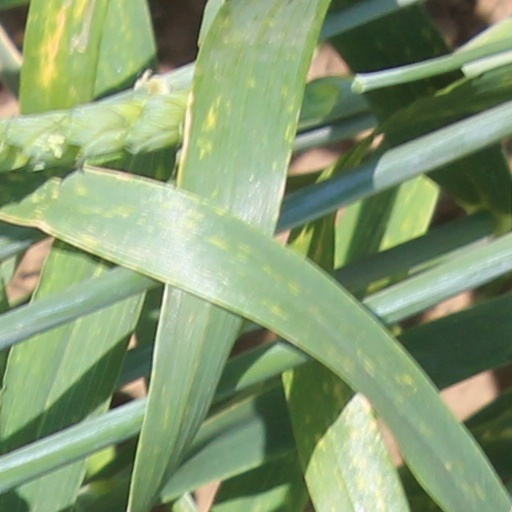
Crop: wheat